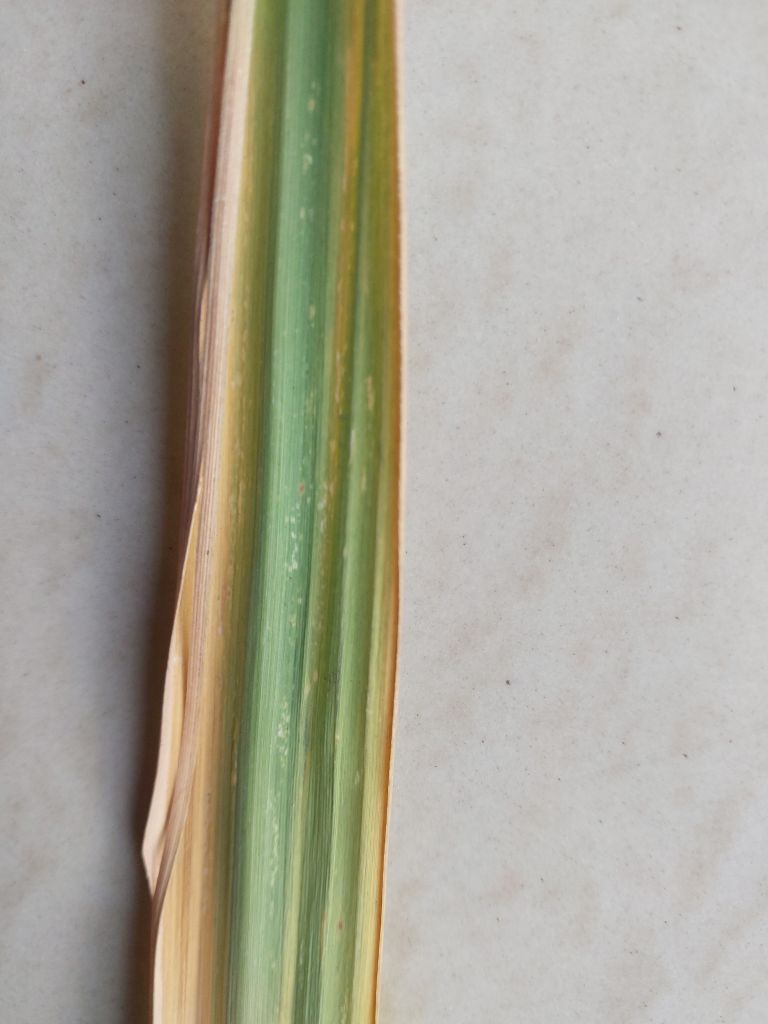
Label: Yellow Leaf